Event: Nepal Earthquake
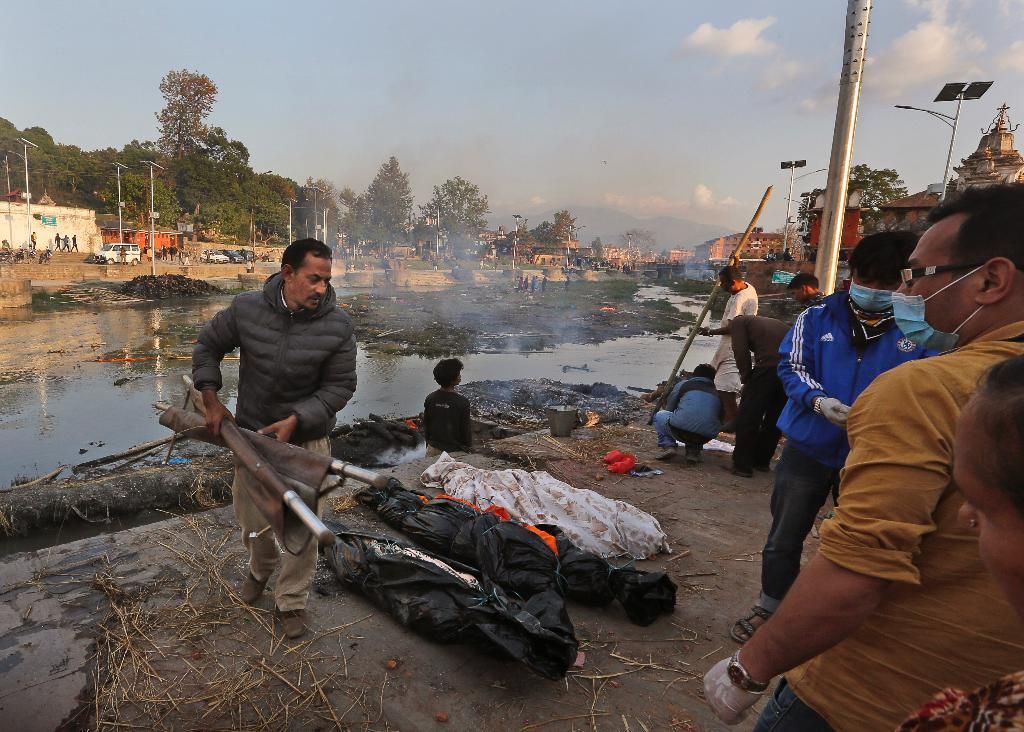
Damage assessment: no_damage